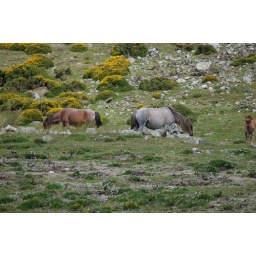
Some of the wild horses living on the mountains above Penmaenmawr